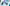
Number: 7